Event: Nepal Earthquake
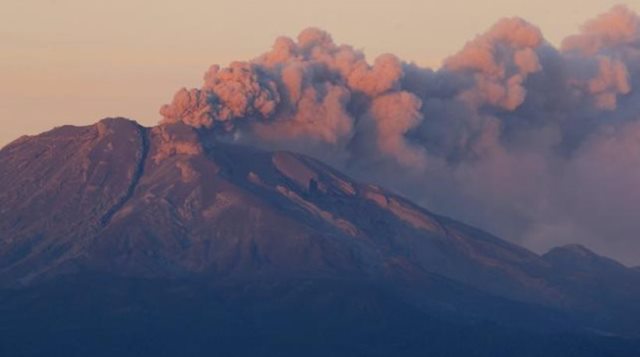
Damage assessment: no_damage